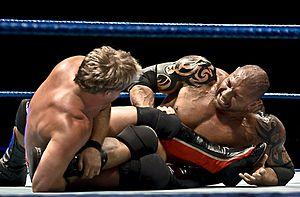
Le catcheur Christopher Keith Irvine (alias Chris Jericho) effectue une Figure four leglock sur son adversaire David Bautista (alias Batista).